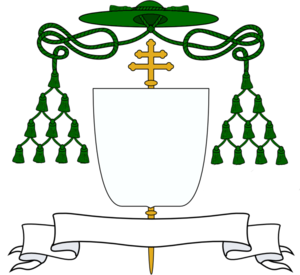
Djalwana Laurent Lompo, né le 1ᵉʳ janvier 1967 à Koulbou au Niger, est un prélat catholique nigérien, archevêque de l'archidiocèse de Niamey depuis 2014.
Hilarion Capucci, né le 2 mars 1922 à Alep en Syrie et mort le 1ᵉʳ janvier 2017 à Rome en Italie, est un religieux catholique de rite melkite, vicaire patriarcal de Jérusalem de 1965 à 1974. Il est très impliqué dans la défense de la cause palestinienne.
Mario Tagliaferri, né le 1ᵉʳ juin 1927 à Alatri, province de Frosinone, dans le Latium en Italie et mort le 21 mai 1999 à Paris, est un archevêque catholique, nonce apostolique en France au moment de sa mort.
Georges Claude Louis Pie Chalandon est un archevêque français du XIXᵉ siècle qui a été archevêque d'Aix-en-Provence de 1857 à 1873.